Question: Please indicate a possible affordance area of the bowl that can be used for holding
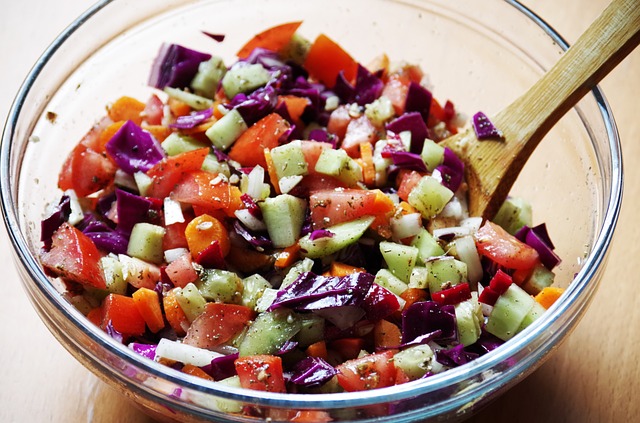
Answer: [3, 0.5, 624, 391.5]